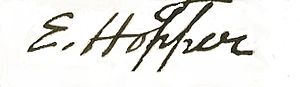
Edward Hopper
Edward Hopper var en amerikansk kunstmaler. Han er mest kendt for sine oliemalerier, men producerede også flere fremragende værker i akvarel og radering. Motiverne var ofte hentet fra storbyens caféer m.v. eller fra amerikanske landskaber og udtrykte Hoppers personlige opfattelse af det moderne amerikanske liv.